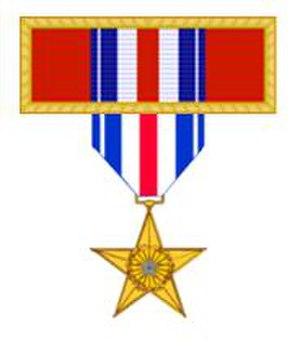
L' Army Valorous Unit Award est une décoration militaire collective des États-Unis décernée par l'US Army à des unités des forces armées des États-Unis ou de nations étrangères ayant fait preuve d'héroïsme en présence de l'ennemi au cours d'un conflit armé. Elle est l'équivalent collectif de la Silver Star individuelle.